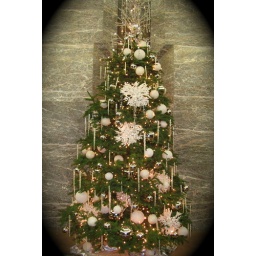
Christmas tree at our office building in West LA, California